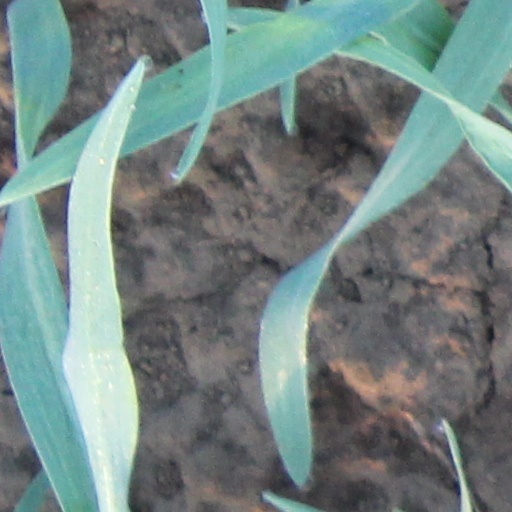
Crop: wheat